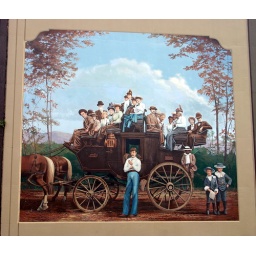
Some of the art work on the river wall in Portsmouth Ohio.